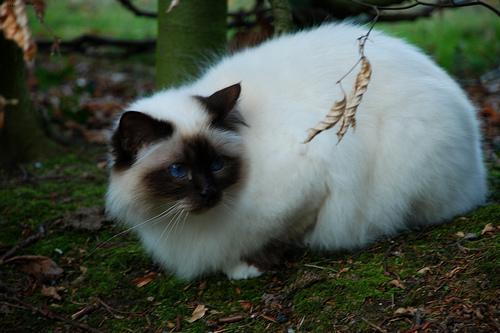
Breed: Birman